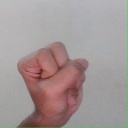
अक्षर: स